Royal tours of Canada

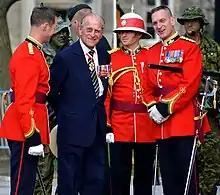
Prince Philip with members of The Royal Canadian Regiment in 2013

The Queen returned to New Brunswick, at the end of her pan-Canada tour. The sovereign presided over a Queen's Scout recognition ceremony in Fredericton, visited the veterans' hospital in Lancaster, and undertook a walkabout in Victoria Park, Moncton. At Pointe-du-Chêne, the royal couple visited briefly with the families of fishermen who had died the previous month in a storm off Escuminac, making a donation to the New Brunswick Fisherman's Disaster Fund that was established in honour of the deceased.